Kaitai Bridge

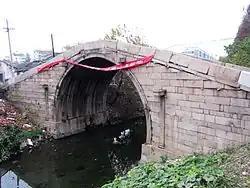
Kaitai Bridge in December 2012

The Kaitai Bridge is a historic stone arch bridge over a tributary of the Grand Canal in , Danyang, Jiangsu, China. The bridge is long, and wide, and high.